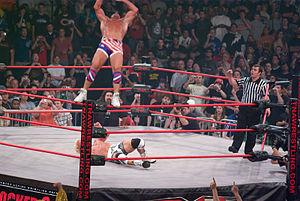
Kurt Steven Angle, est un lutteur et acteur américain, devenu champion olympique de lutte libre aux Jeux olympiques d'été de 1996. Il est actuellement à la retraite.